Answer in natural language. Which point is closer to the camera taking this photo, point B  or point C? Choose between the following options: C or B
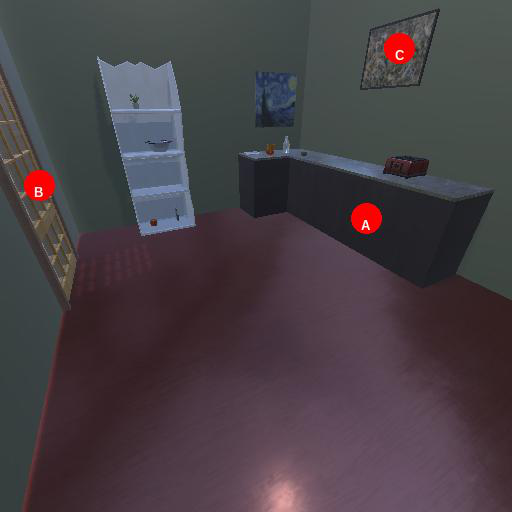
<answer>B</answer>